The Year of the Flood

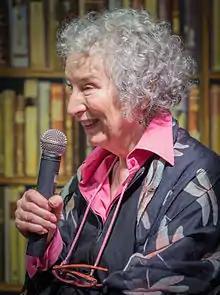
Margaret Atwood, author of the MaddAddam Trilogy

Using the primary religious sect of the God's Gardeners, Atwood presents an environmentally focused religious movement. Adam One, the religious leader, leads the God's Gardeners in a pacifist and greener life style. The novel is littered with his sermons and hymns, where the religious sect revere environmental activists in their own calendar of special saints, such as Saint Gibbons, Saint James Lovelock and Saint Jane Jacobs, amongst others. As a result, the Gardeners do not eat meat, having taken 'Vegivows', and are horrified by the carnivorous lifestyle.